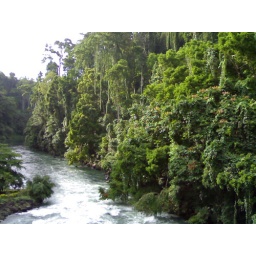
i loved the contrast of the raging water against the green and lush vegetation of the mountain...its good to see green, green and green..hehehe!~